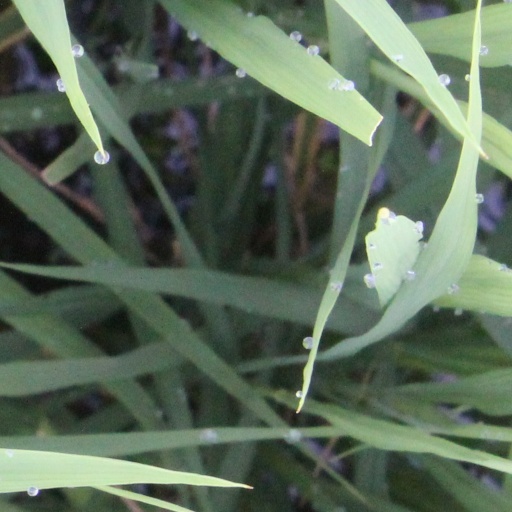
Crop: rice